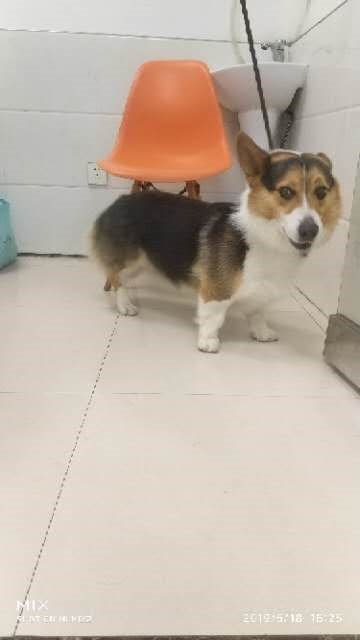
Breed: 2909-n000116-Cardigan